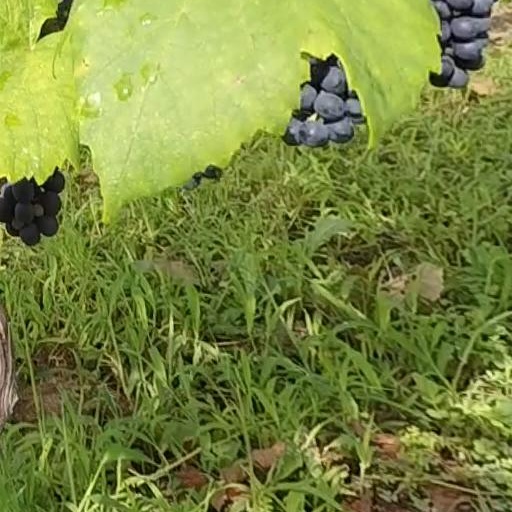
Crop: grape